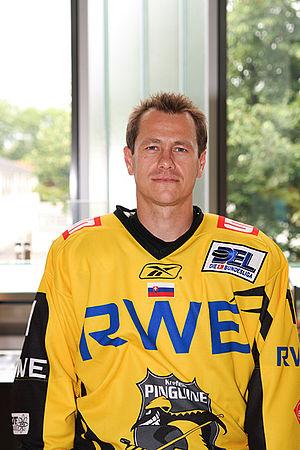
Dušan Milo est un joueur professionnel slovaque de hockey sur glace. Il évolue au poste de défenseur.